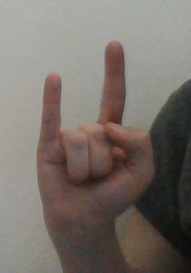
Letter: la